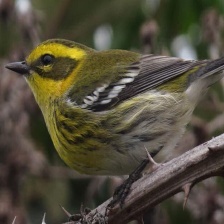
Species: TOWNSENDS WARBLER
Scientific name: SETOPHAGA TOWNSENDI